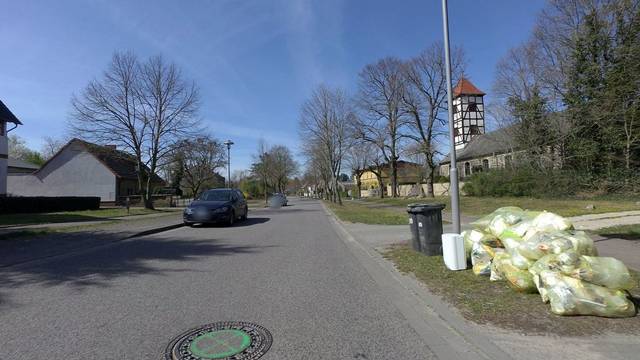
Region: Germany
Coordinates: 52.341, 13.197